Ayumi Ogasawara

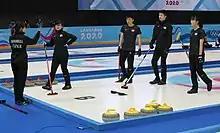
Ayumi Ogasawara as a coach of the Japanese national curling team at the 2020 Winter Youth Olympics

In 2011, Ogasawara and Hayashi, whose name had changed to Yumie Funayama after marriage, formed a new team in Sapporo. The team qualified for the 2014 Winter Olympics through the Olympic Qualification Event held in December 2013. At the Olympics, Ogasawara, a mother of one, was chosen to be Japan's flag bearer, as it is unusual for women in Japan to compete in sports after having children. At the Games, she threw last stones as skip, and the team finished in 5th place with a 4-5 record, winning against two former World Championship teams, Switzerland's Mirjam Ott and China's Wang Bingyu.